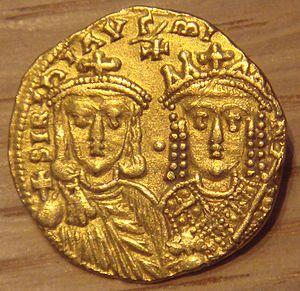
Irène l'Athénienne est une impératrice byzantine, née vers 752 à Athènes et morte le 9 août 803 sur l'île de Lesbos. Elle règne en tant que régente pour le compte de son fils de 780 à 790 puis en tant qu'impératrice régnante de 797 à 802. Elle est la première femme de l'Histoire à régner en tant que basileus.
Alexis Mousélé, Mosele ou Mousoulem est un général byzantin de la fin du VIIIᵉ siècle d'origine arménienne.